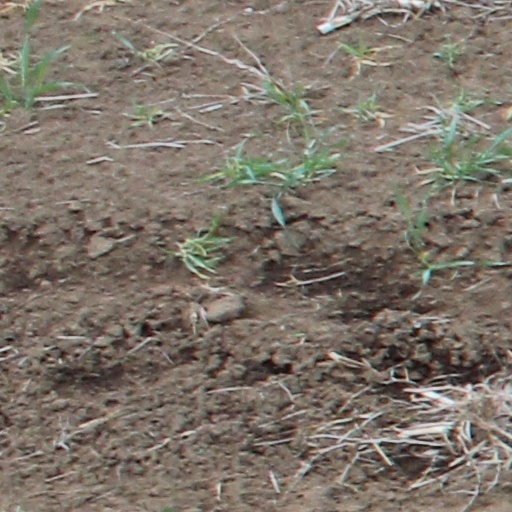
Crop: wheat